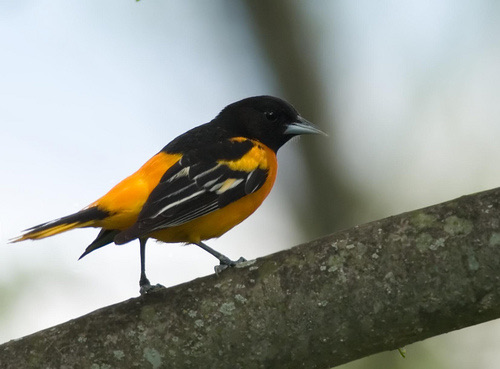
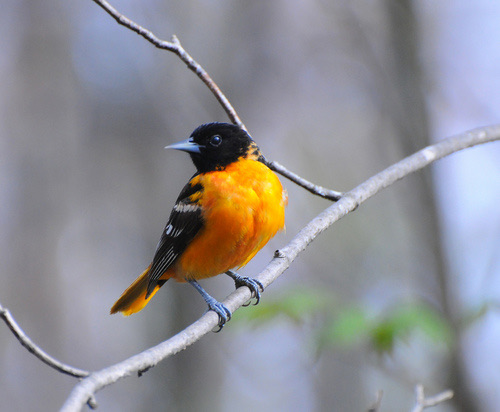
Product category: misc
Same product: yes